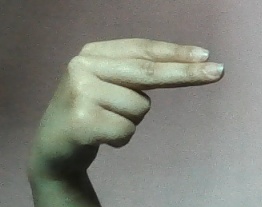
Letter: ain